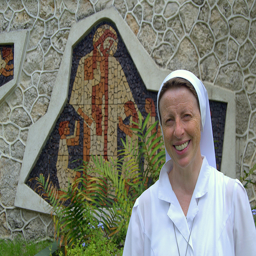
person , executive director , pauses in front of a mosaic of builder and children .